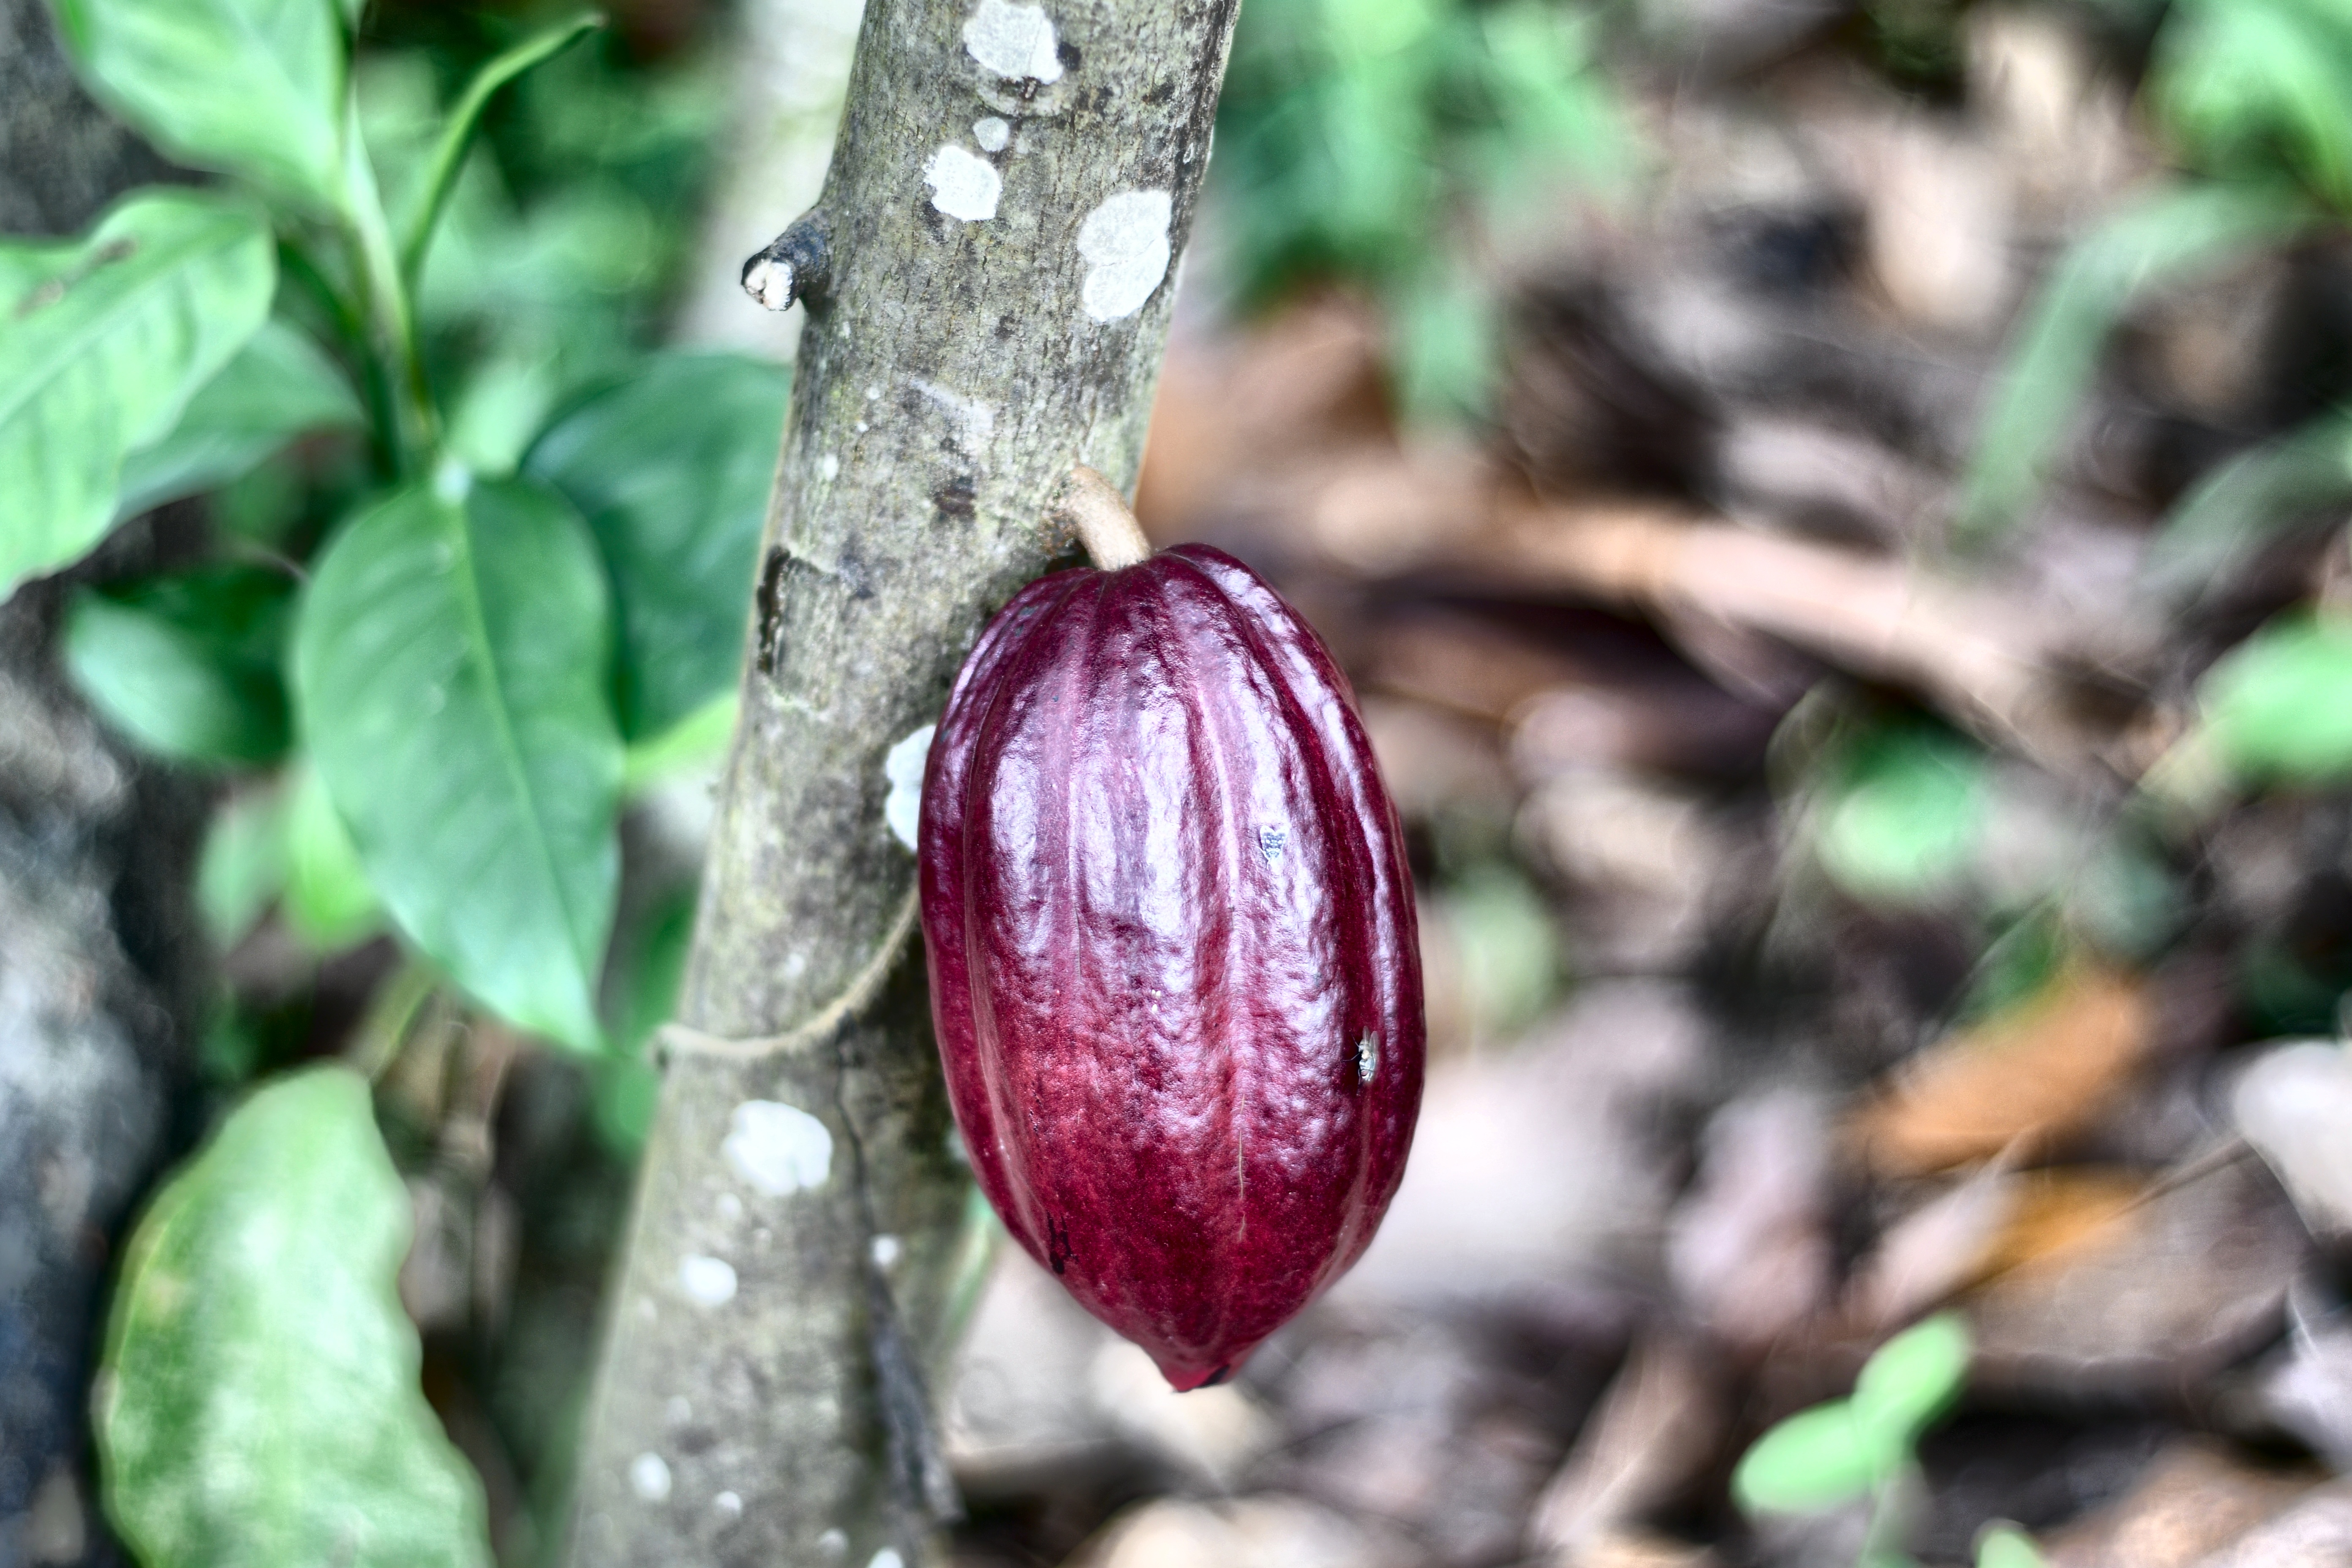
Maturity: unmature
Variety: Amelonado